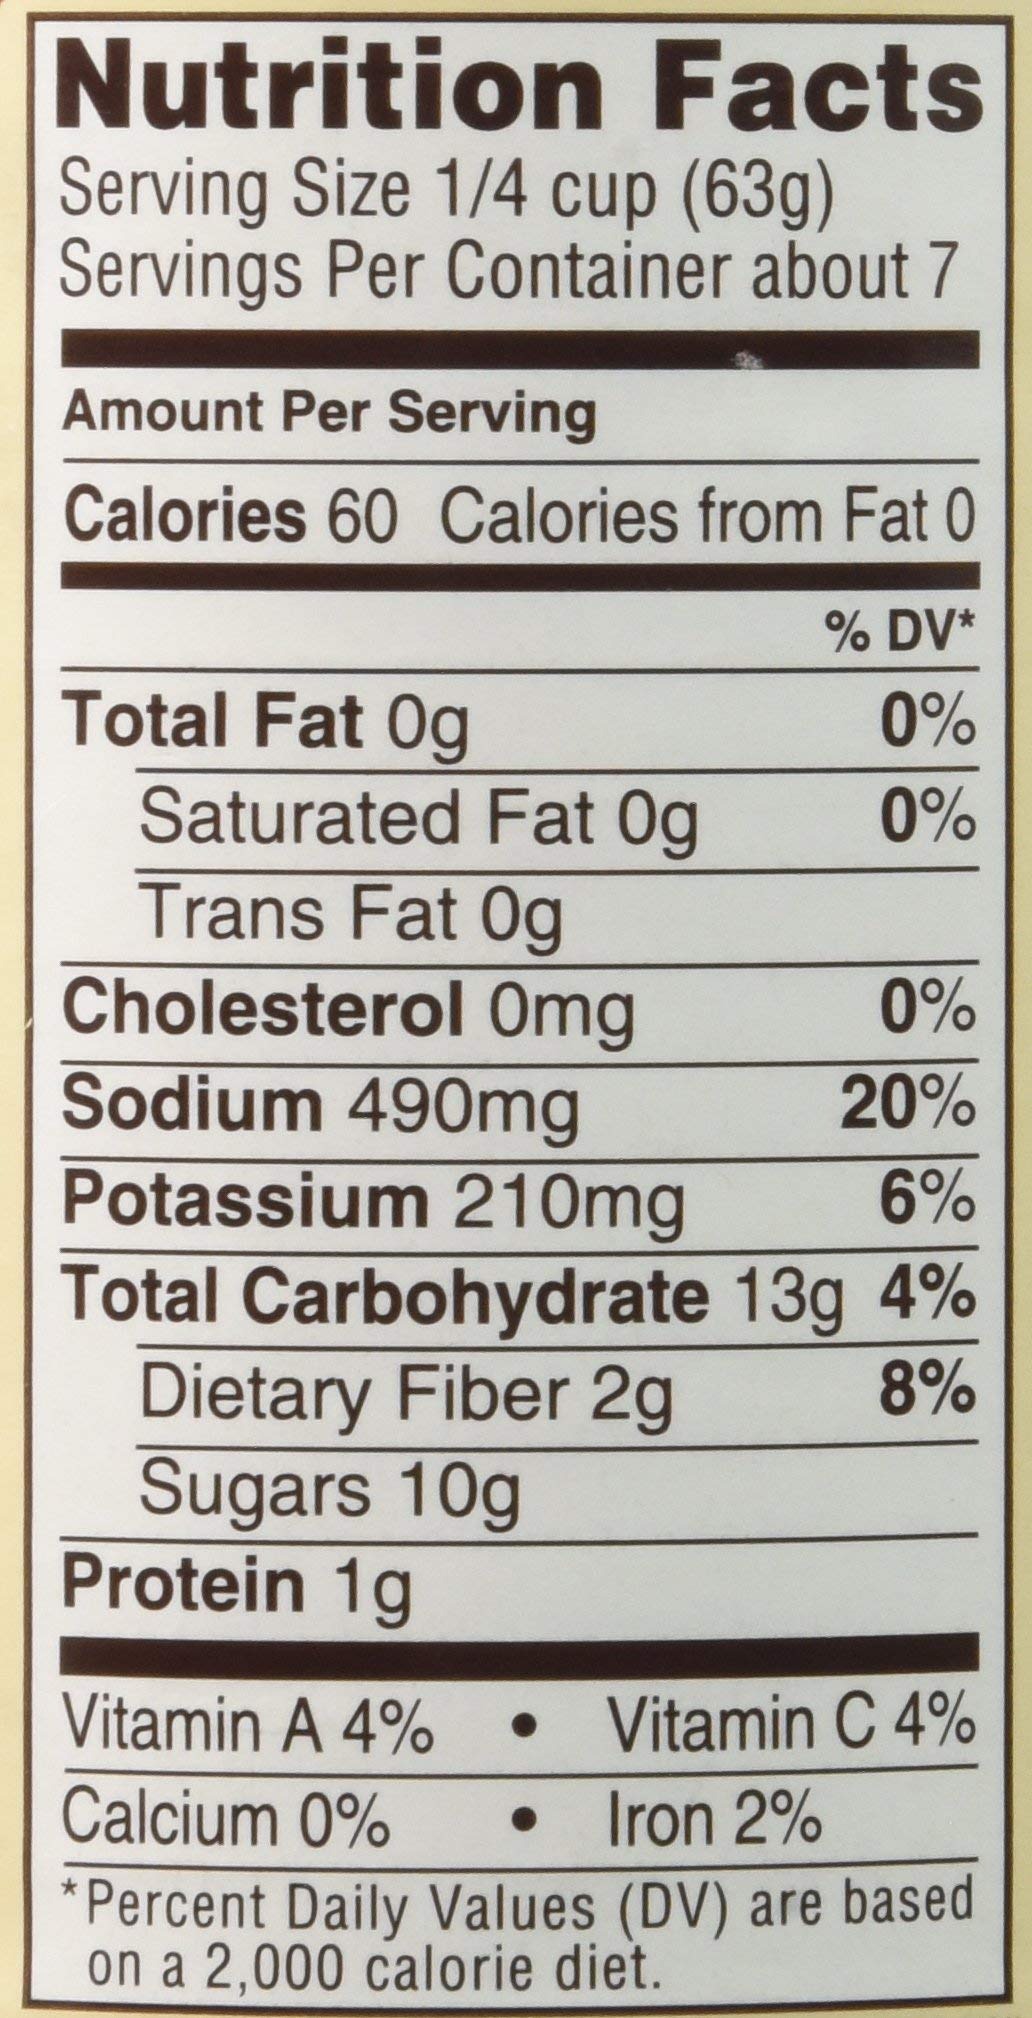
Item Name: MANWICH (BOLD) Sloppy Joe Sauce 16oz 3pack
Bullet Point 1: sold as 3 16oz cans
Bullet Point 2: expiring on may 7, 2012
Product Description: bold sloppy joe sauce for ground beef or ground turkey, made with vine-ripened tomatoes,sweet onions,bell peppers and unique blend of spices for a zesty flavor.
Value: 48.0
Unit: Ounce

Price: 1.675